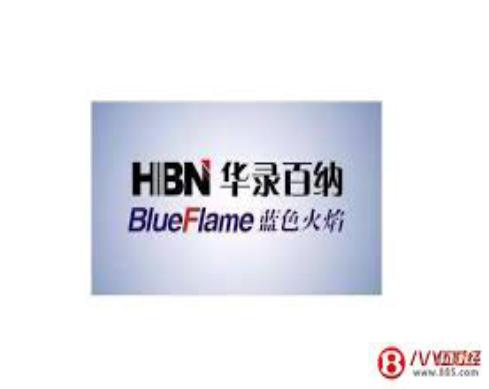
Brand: hualu
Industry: Electronic